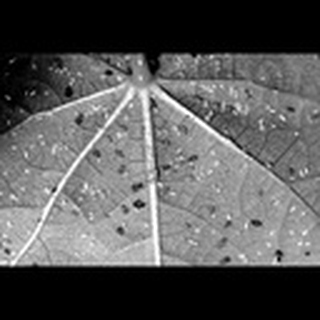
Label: cotton_aphids